Leavitt Hunt

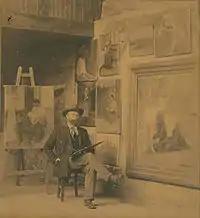
Artist Clyde du Vernet Hunt, son of Col. Leavitt Hunt, in his Paris studio, c. 1900

Hunt's personal negatives are believed lost, but the prints he made became the property of his brother Richard Morris Hunt and were donated to the American Institute of Architects. The photos are now at the Library of Congress, Prints & Photographs Division in Washington, D.C. A 1999 show at the American Architectural Foundation's Octagon Museum showcased Leavitt Hunt's 1853 journey. Entitled "A Voyage of Discovery: The Nile Journal of Richard Morris Hunt", the exhibition consisted of seventy of Leavitt Hunt's original photographic prints, as well as drawings and watercolors by Richard Morris Hunt from the museum's Prints and Drawings Collection.